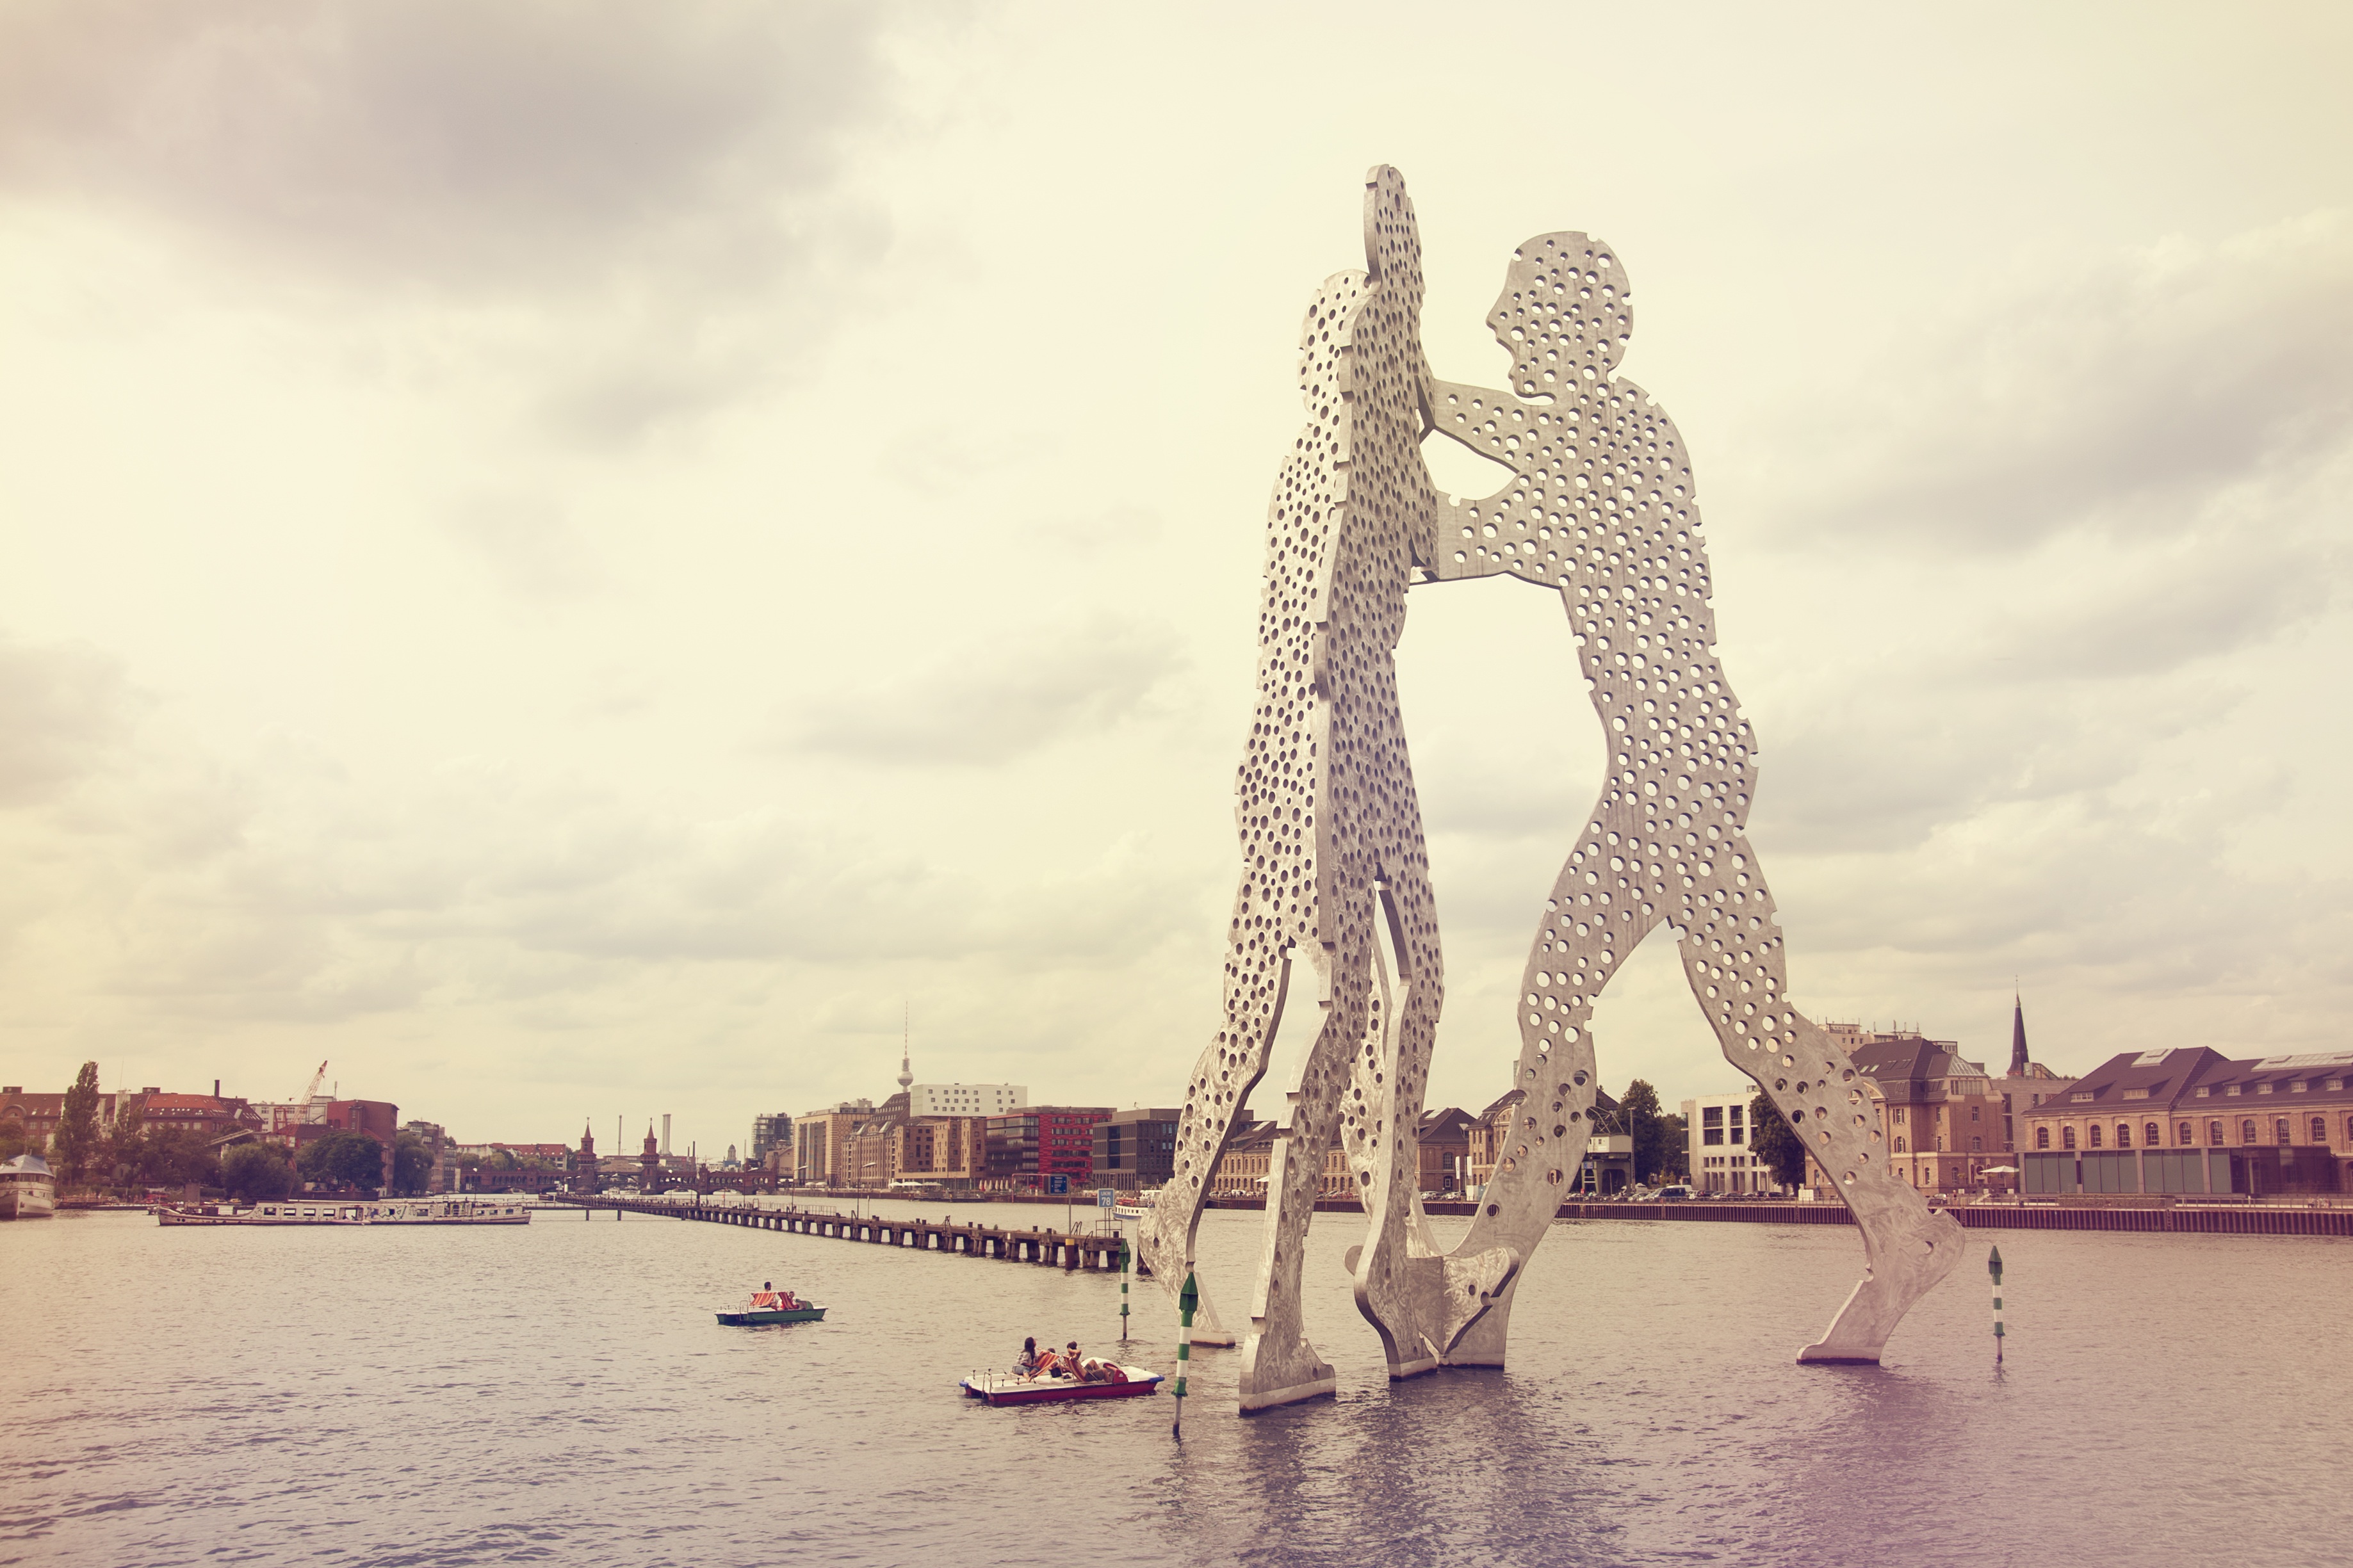
sea, river, monument, statue, sculpture, art, germany, berlin, spree, aluminium, jonathan borofsky, molecule man, holes with body